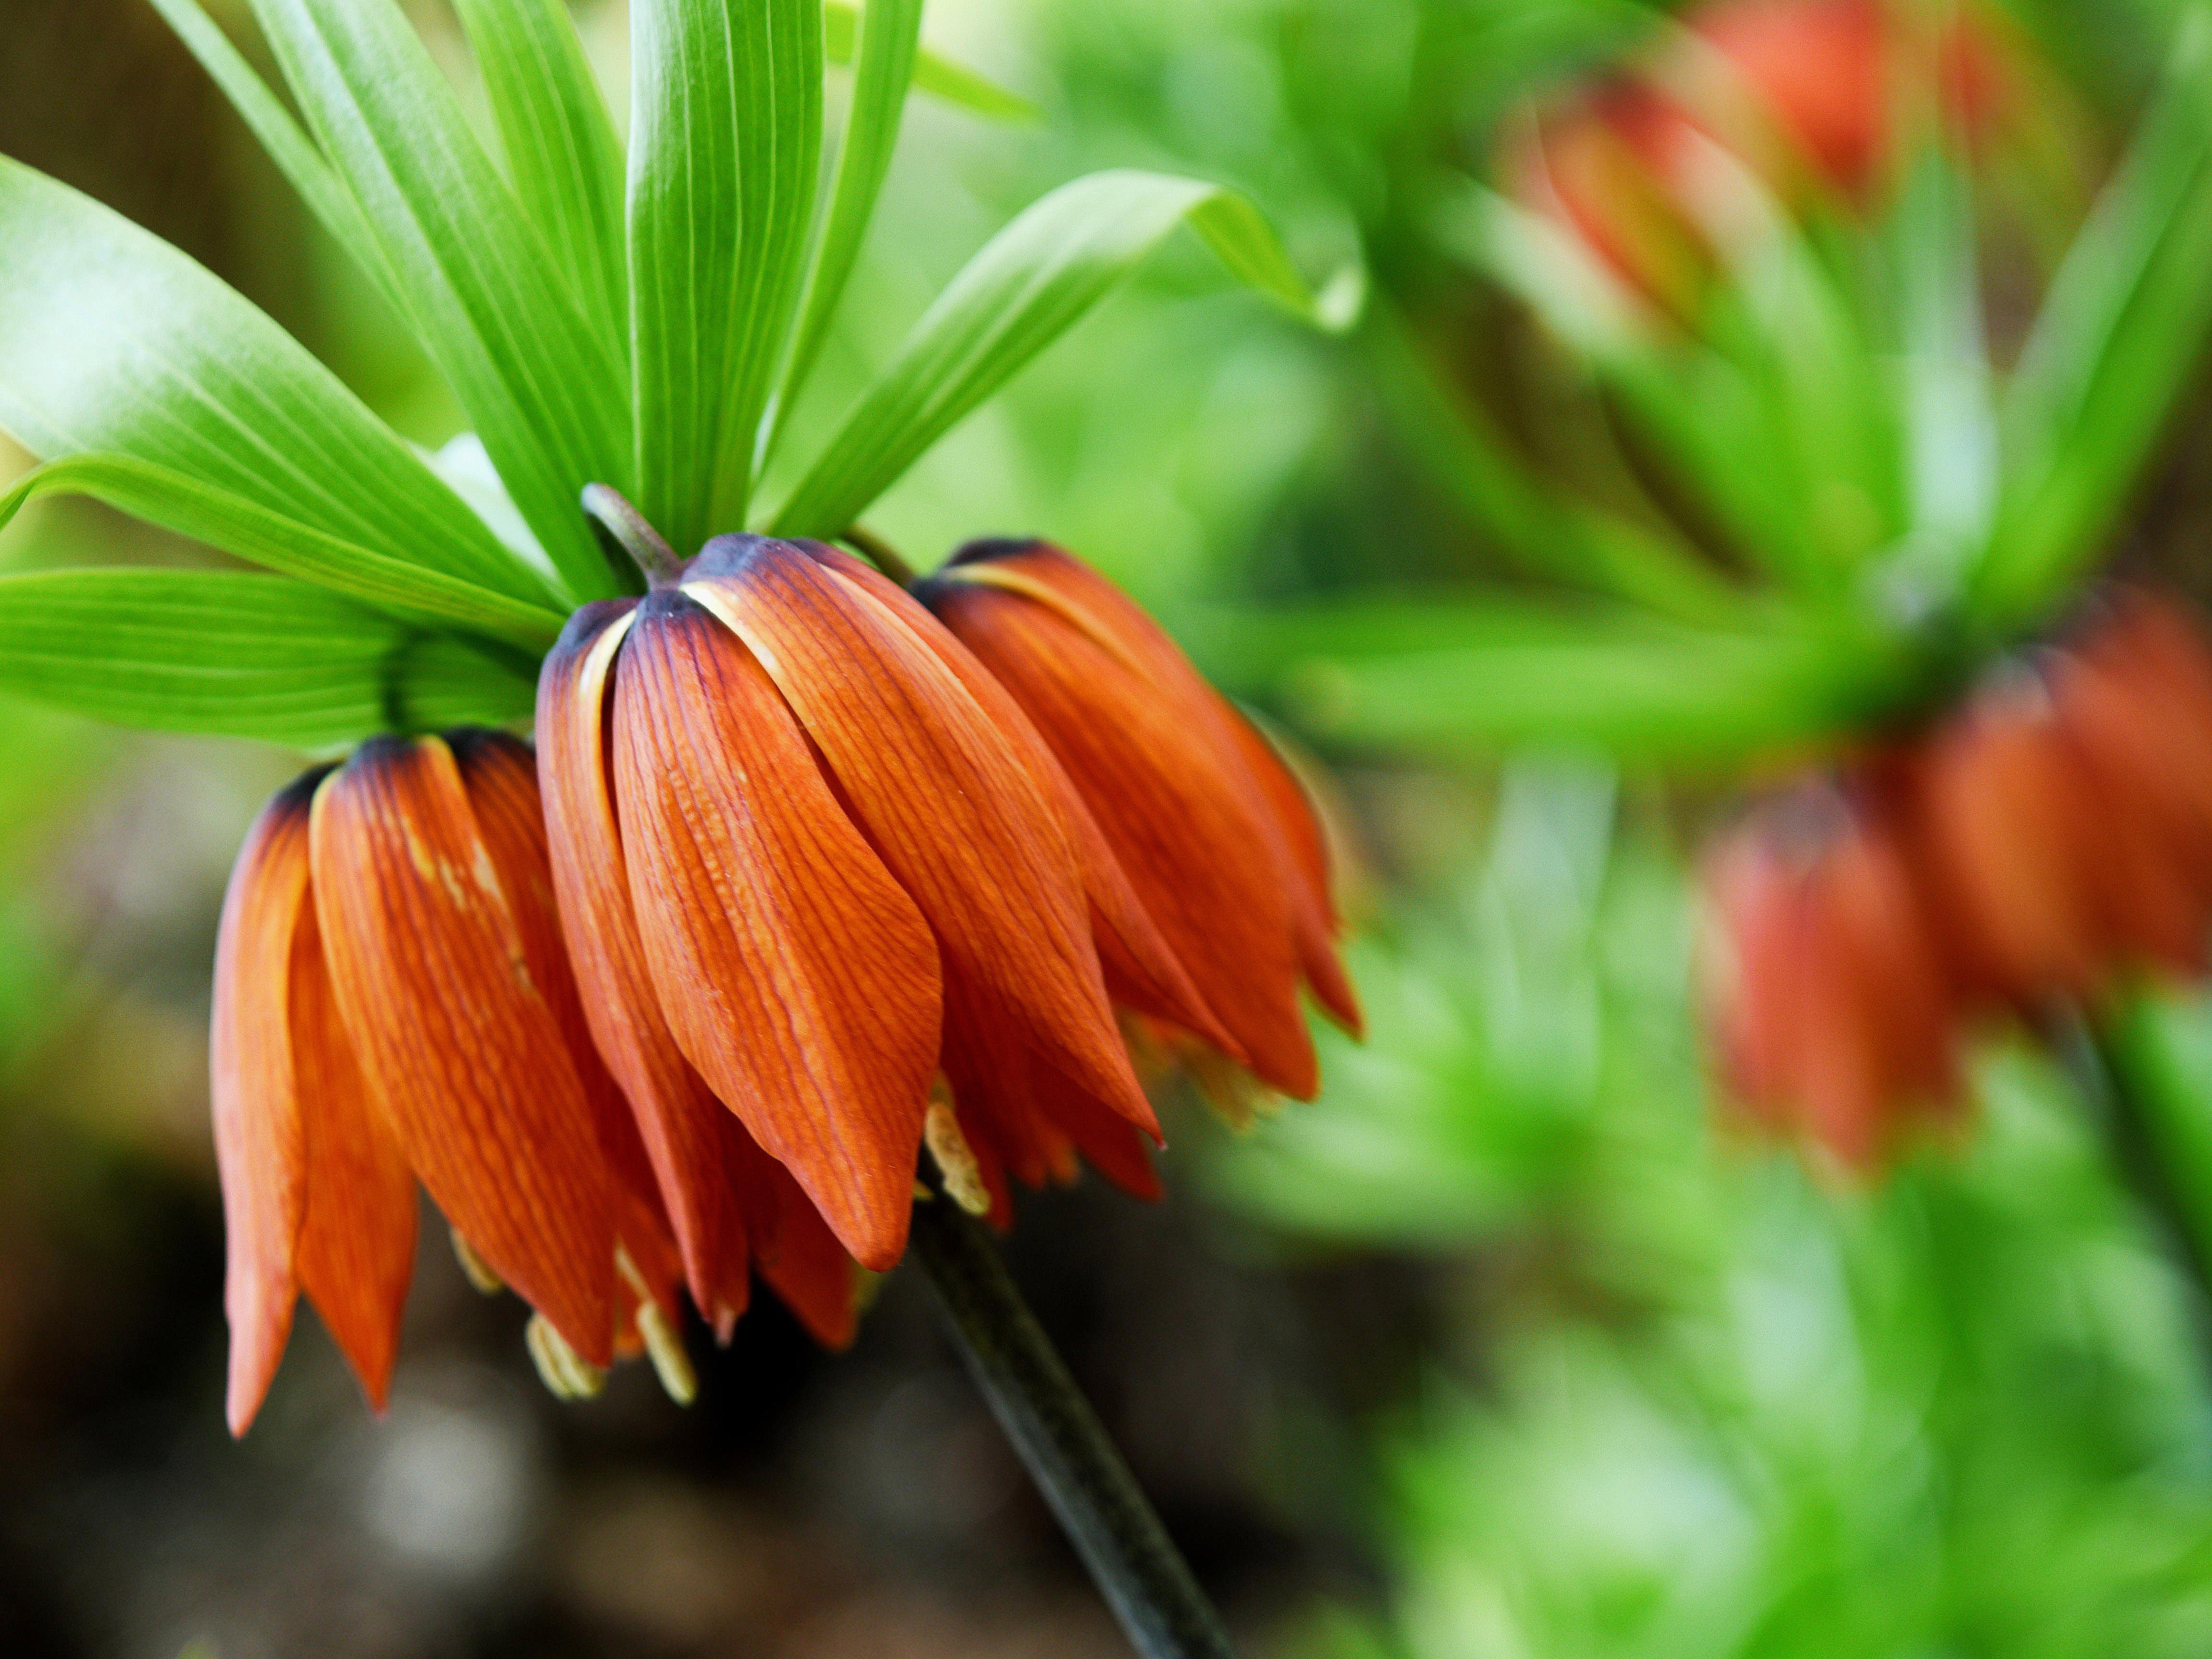
nature, plant, leaf, flower, petal, bloom, herb, botany, flora, wildflower, close up, wild flowers, beautiful, lily, fritillaria, macro photography, flowering plant, plant stem, land plant, crown imperial, overturned tulips